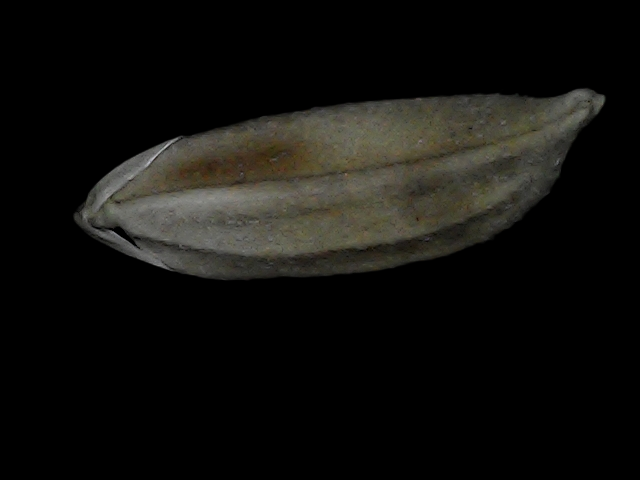
Rice variety: Bd72